Vale View, Queensland

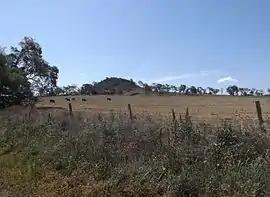
Paddocks along Franks Road at Vale View, 2014

Vale View is a rural locality in the Toowoomba Region, Queensland, Australia. In the , Vale View had a population of 454 people.